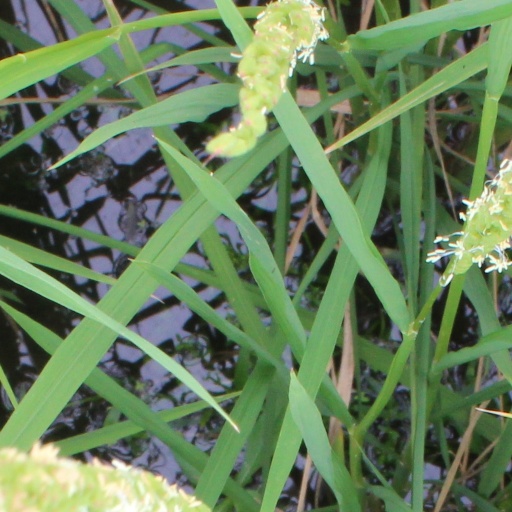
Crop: rice